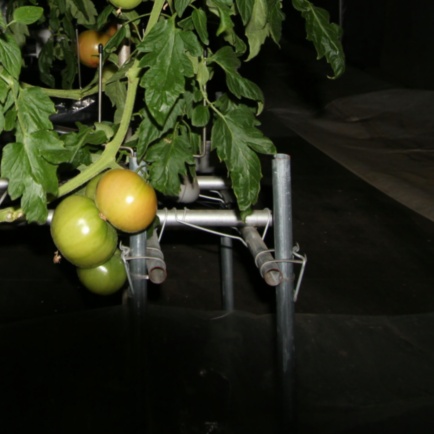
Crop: tomato